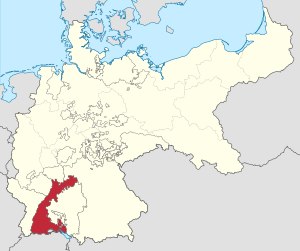
Storhertugdømme / De tyske storhertugdømmer
Geografisk placering af storhertugdømmet Baden i det tyske kejserrige
Et storhertugdømme er et land, hvor monarken har titel af storhertug eller storhertuginde. Titlen storhertug rangerer under konge, men over en almindelig regerende hertug eller fyrste. En storhertug eller storhertuginde tituleres kongelig højhed.